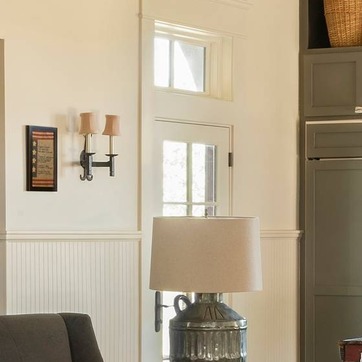
Material: glass